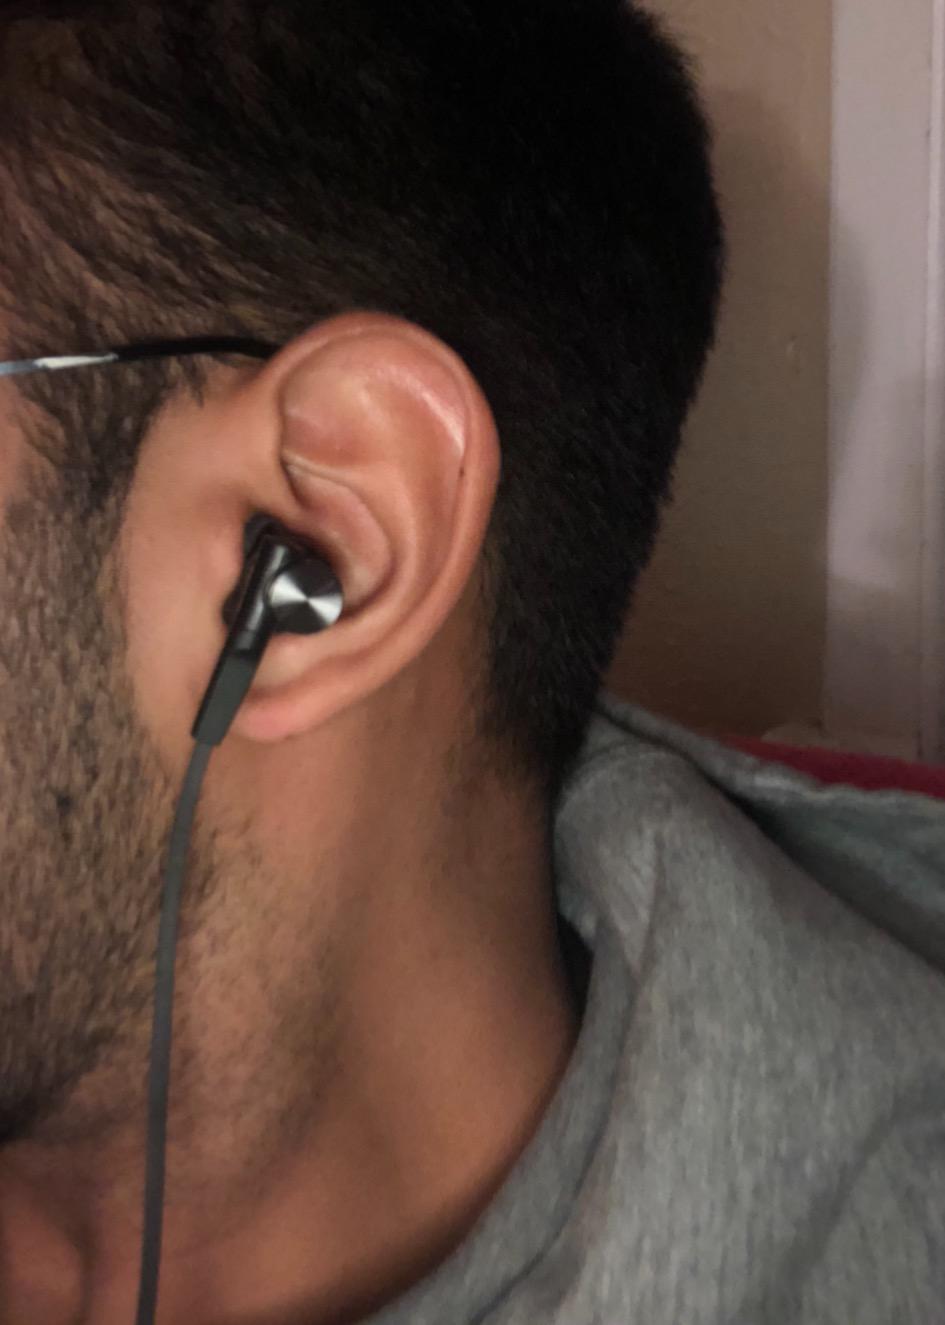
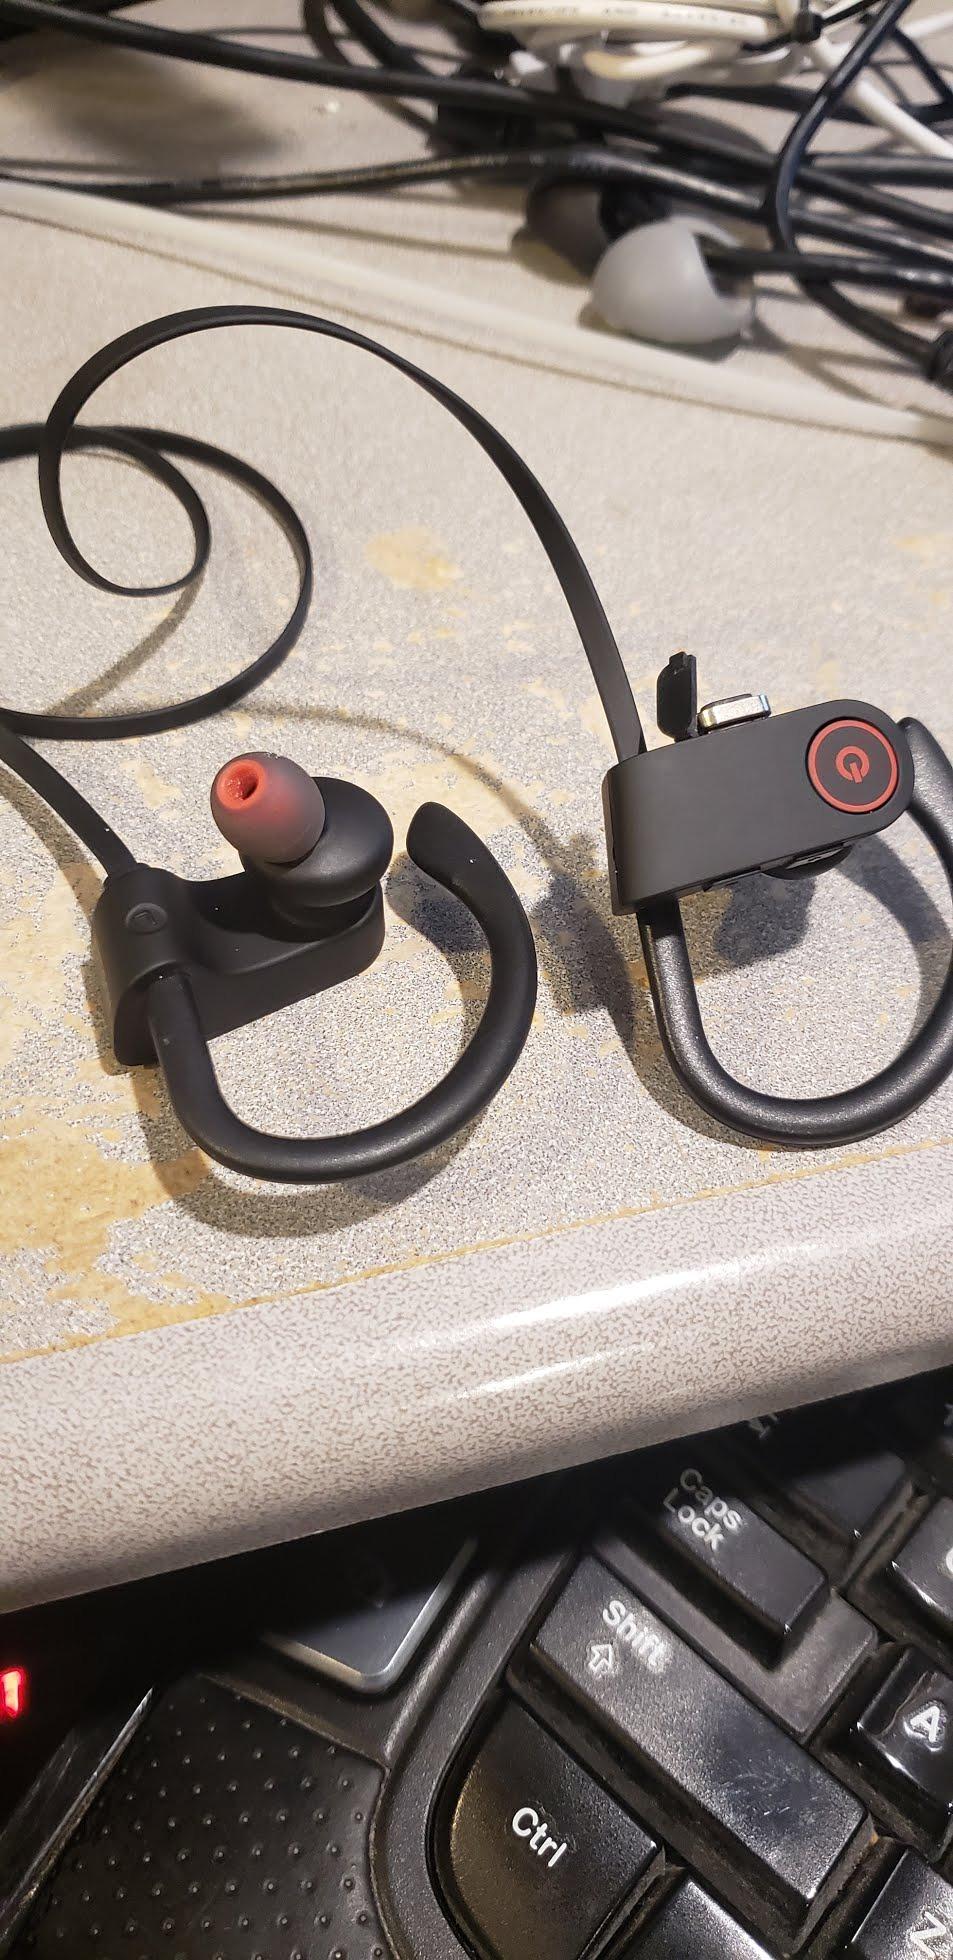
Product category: headphones
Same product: no